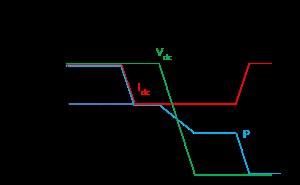
Les installations à courant continu haute tension, en anglais High Voltage Direct Current permettent de transporter de la puissance électrique entre plusieurs postes de conversion reliés au réseau électrique en courant alternatif. Elles peuvent régler dans une certaine mesure la puissance active et la puissance réactive injectées dans le réseau, ce faisant elles doivent être en mesure de commander le courant envoyé ou absorbé, ainsi que le niveau de tension du poste et ce aussi bien du côté tension continue que du côté tension alternative. Le réglage de la puissance active influence également la fréquence du réseau électrique. Le poste qui envoie de la puissance est dit « redresseur », celui en recevant « onduleur ». Toutes ces commandes doivent être faites de manière cohérente, sans excéder de valeurs maximales admissibles par un des équipements électriques et sans mettre en danger la stabilité du réseau électrique. Mieux, en cas de défaut sur le réseau électrique le poste HVDC assiste dans la stabilisation du réseau.